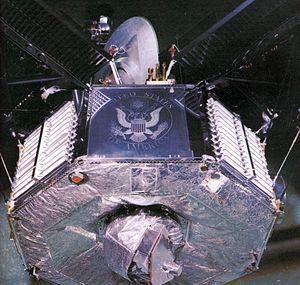
Vue de Mariner 4.